The Loved Ones (film)

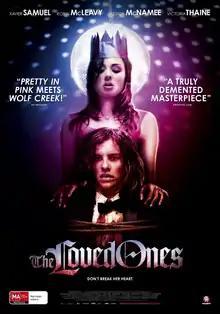
Theatrical release poster

The Loved Ones is a 2009 Australian horror film written and directed by Sean Byrne in his feature directorial debut. It stars Xavier Samuel, Robin McLeavy, Victoria Thaine, Jessica McNamee, Richard Wilson, and John Brumpton. The film follows a teenage boy who finds himself at the mercy of a classmate's demented party after he declines her offer to attend the school dance.